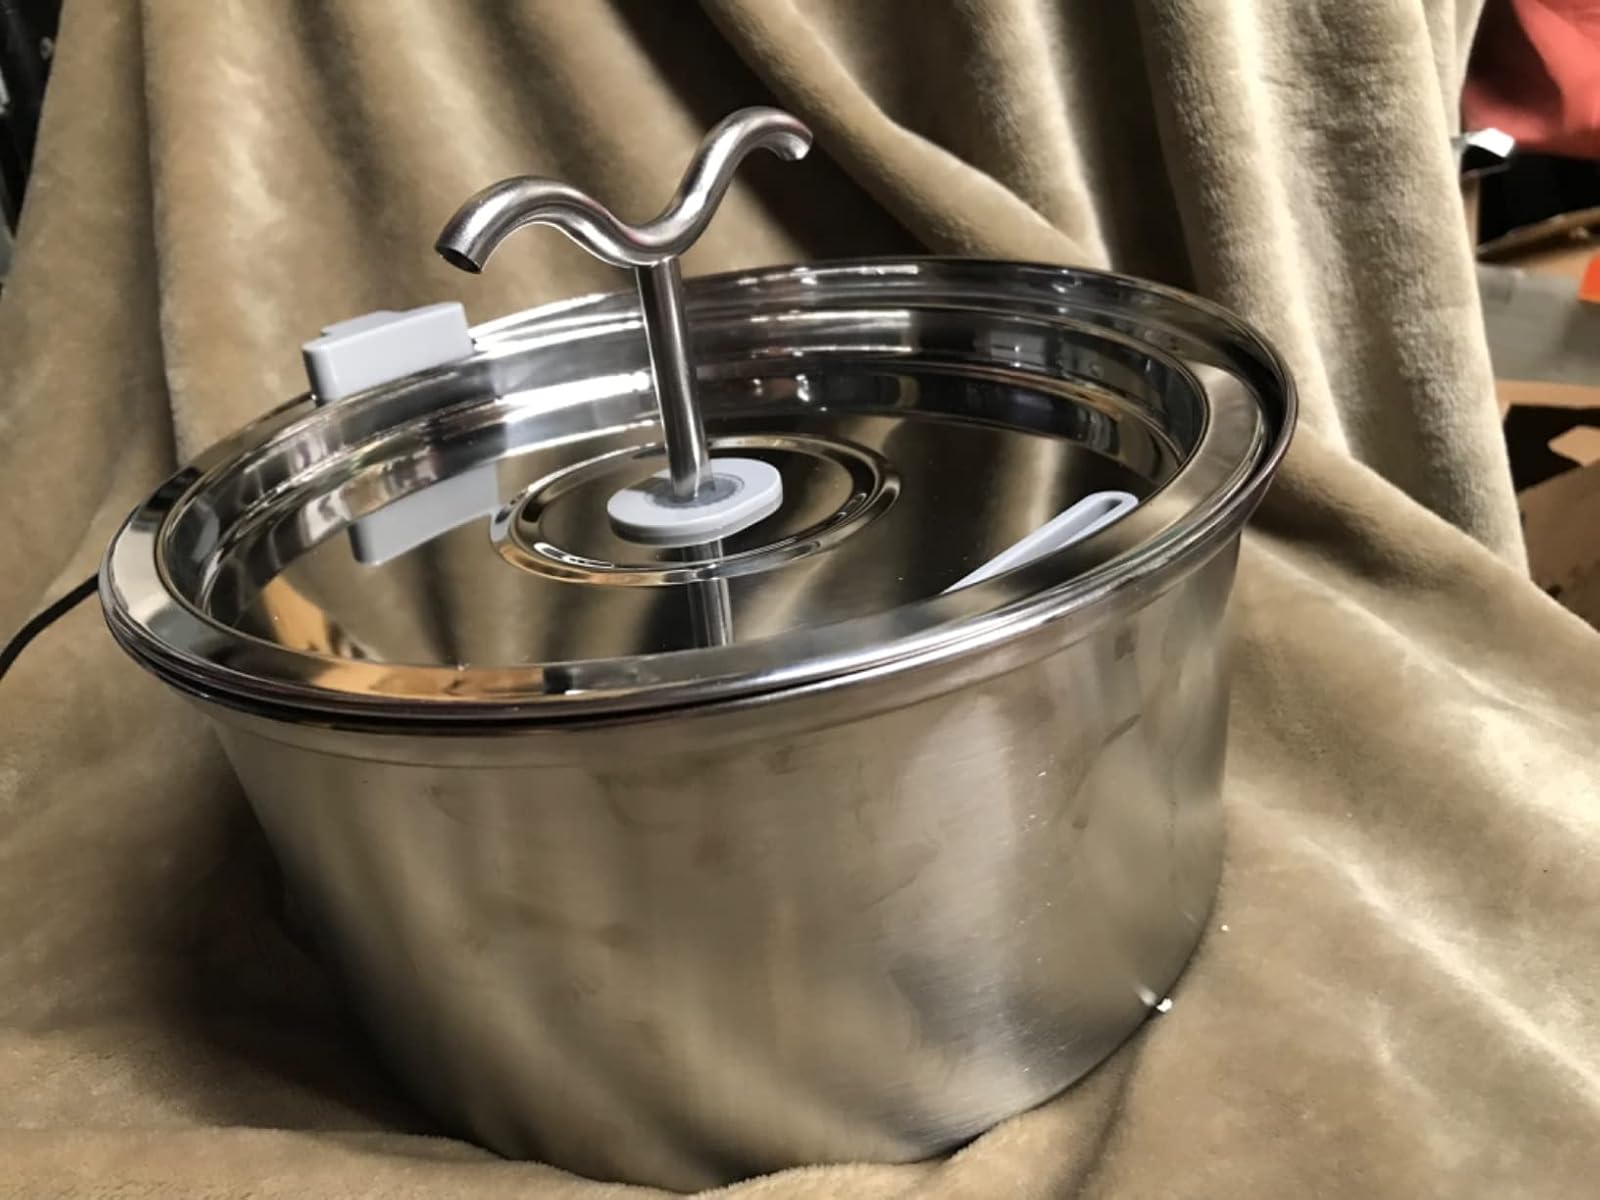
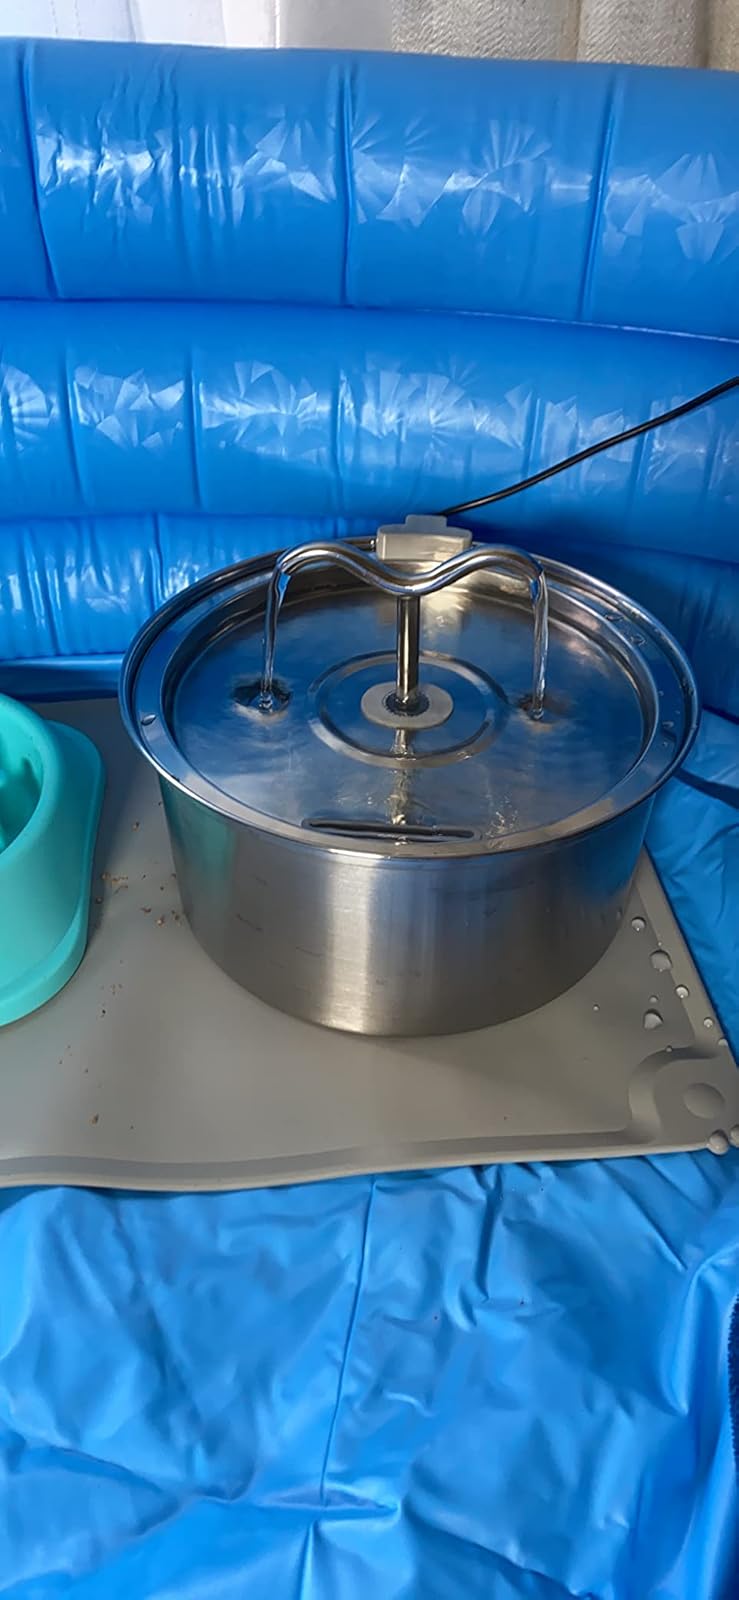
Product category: items_bowl
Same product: yes